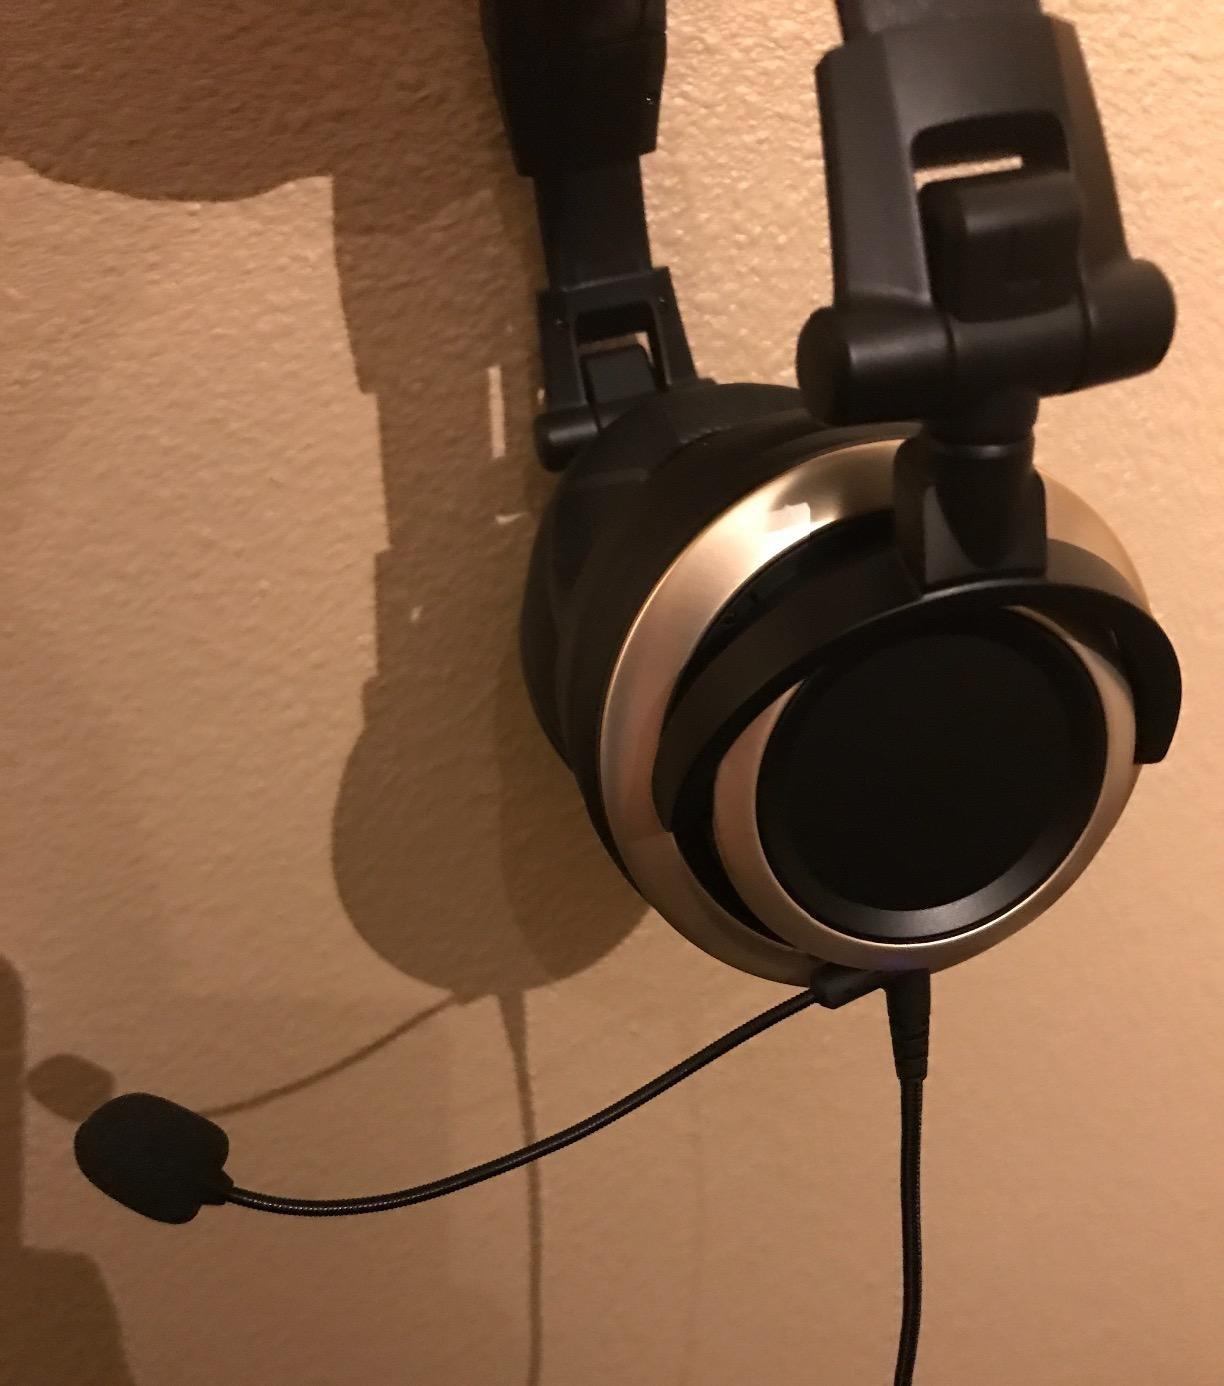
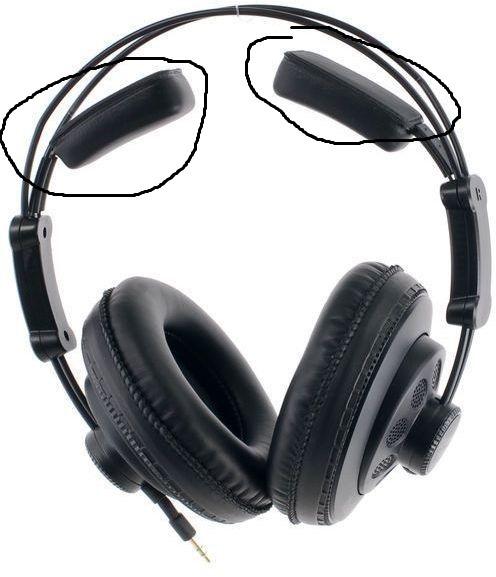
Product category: headphones
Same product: no